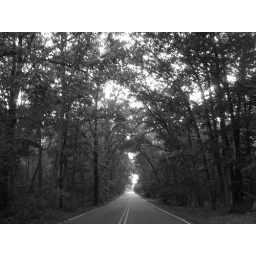
um... my grandma's house surround by woods and this is the street where she lived-R.I.P grandma